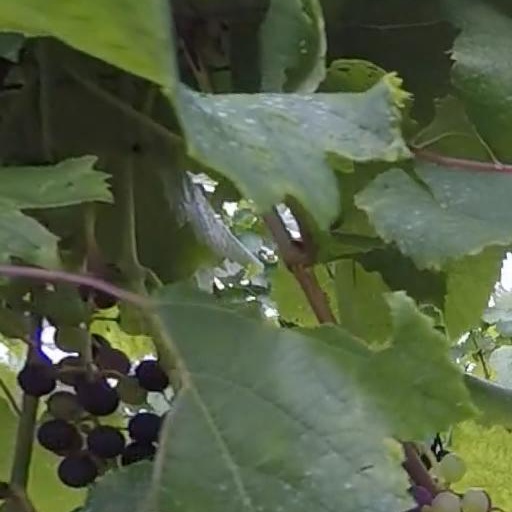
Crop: grape